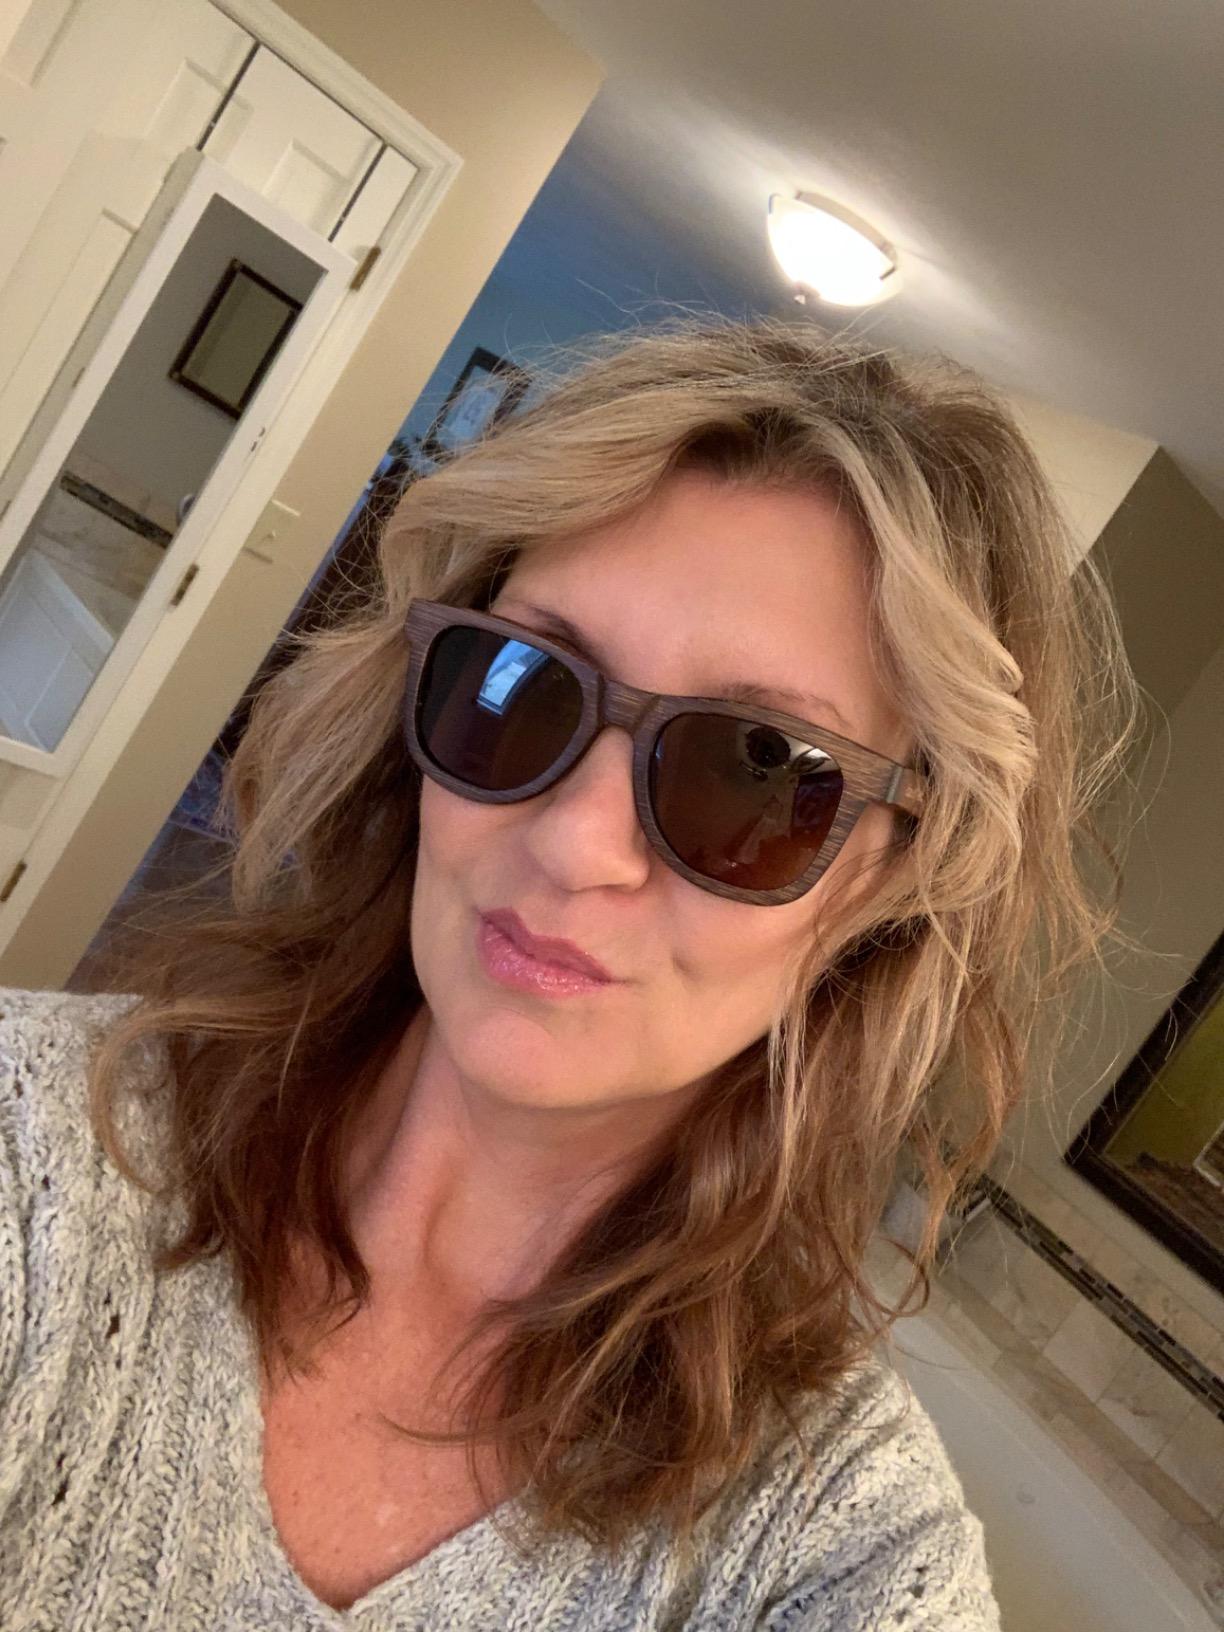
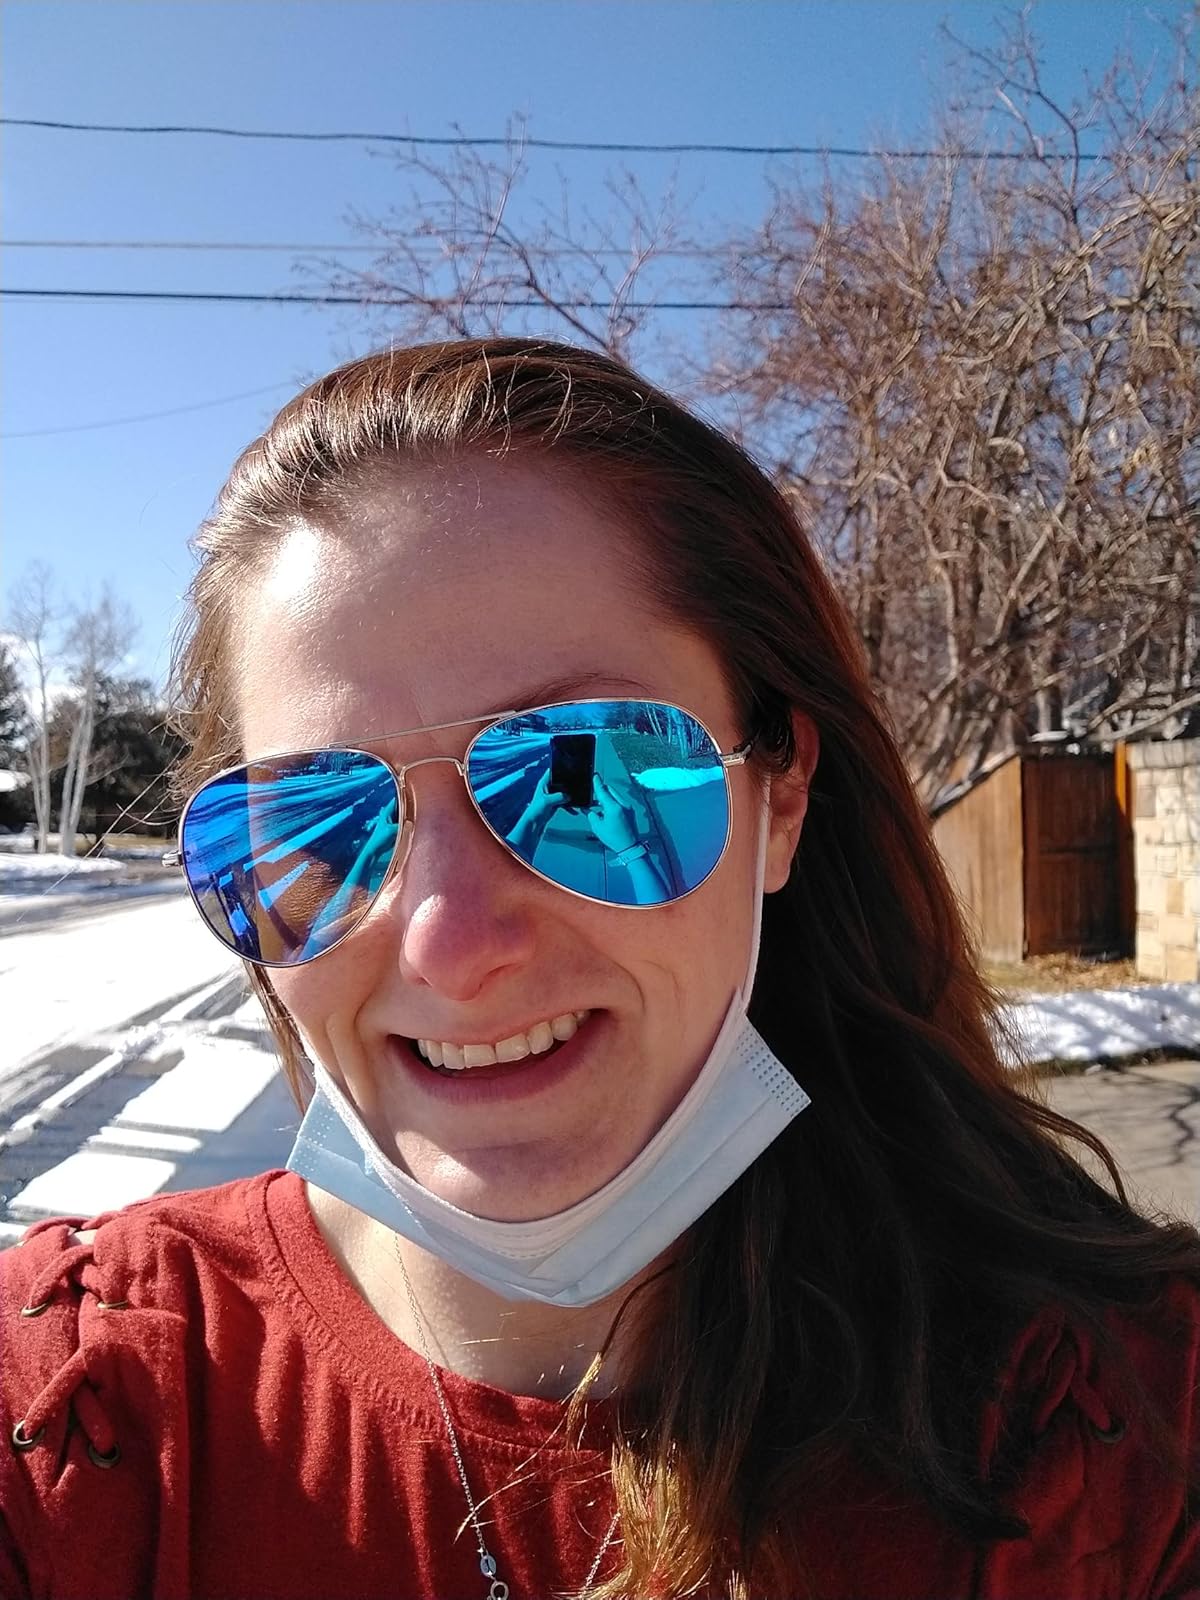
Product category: accessories_sunglasses
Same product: no